Dunavski Venac

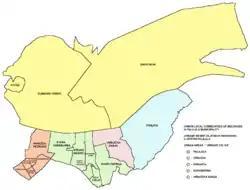
Map of Urban local communities of Belgrade in Palilula municipality

Dunavski Venac is located north of the Kotež and Krnjača's Blok Sutjeska neighborhoods. On the west it borders the "Mokri Sebeš" canal while on the east and north it stretched along the "Zrenjanski put" road which connects Belgrade and Zrenjanin. Given its position, Dunavski Venac is the northernmost urban neighborhood of Belgrade.